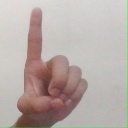
अक्षर: ड